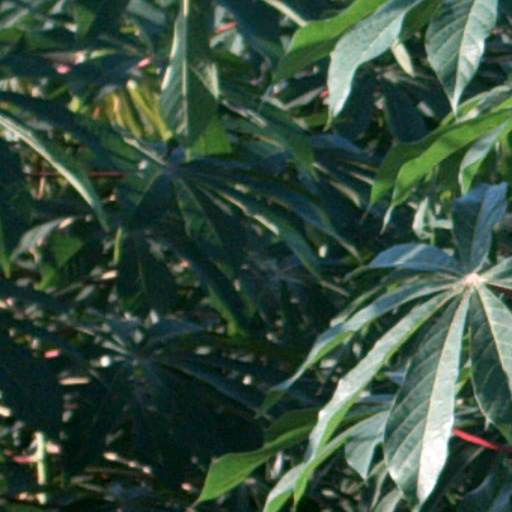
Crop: cassava